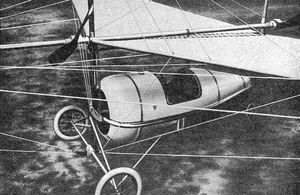
La Première Guerre mondiale voit le plein essor des premiers avions militaires, après de timides tâtonnements et utilisations avant guerre.